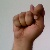
The image shows a hand gesture representing the letter 'T' in Indian Sign Language.